Indradyumna

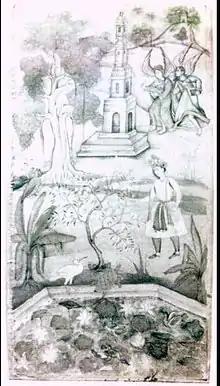
Indradyumna talks to the tortoise Akūpāra. By Mughal artist Surjana from 1598-99 Razmnama.

The Mahabharata narrates another legend of this Indradyumna. After the virtue that he had accumulated was exhausted, the king fell from heaven to the earth. He was told that he would be allowed to return if someone could recall his good deeds that had gained him great merit. He visited Sage Markandeya, who failed to recognise him. Upon asking the sage if he knew anyone who had lived longer than him, the former directed him to Prāvīrakarṇa, an owl that dwelt in the Himalayas. The owl also did not remember him, and directed the king and the sage to Nāḍījaṃgha, a stork that was older than both, living in a lake named Indradyumna. The stork did know him, and directed the king to Akupara, a tortoise that lived within the same lake. Akupara immediately recognised the king, informing the sage of his great generosity and the ritual sacrifices he had conducted. The tortoise informed them that the very lake lent its name to the king, having been created by the passage of cows that had been gifted to the Brahmanas who had performed his rituals. Hearing this, the sage Markandeya restored his place in heaven, and in some accounts, a golden chariot arrived for his departure.